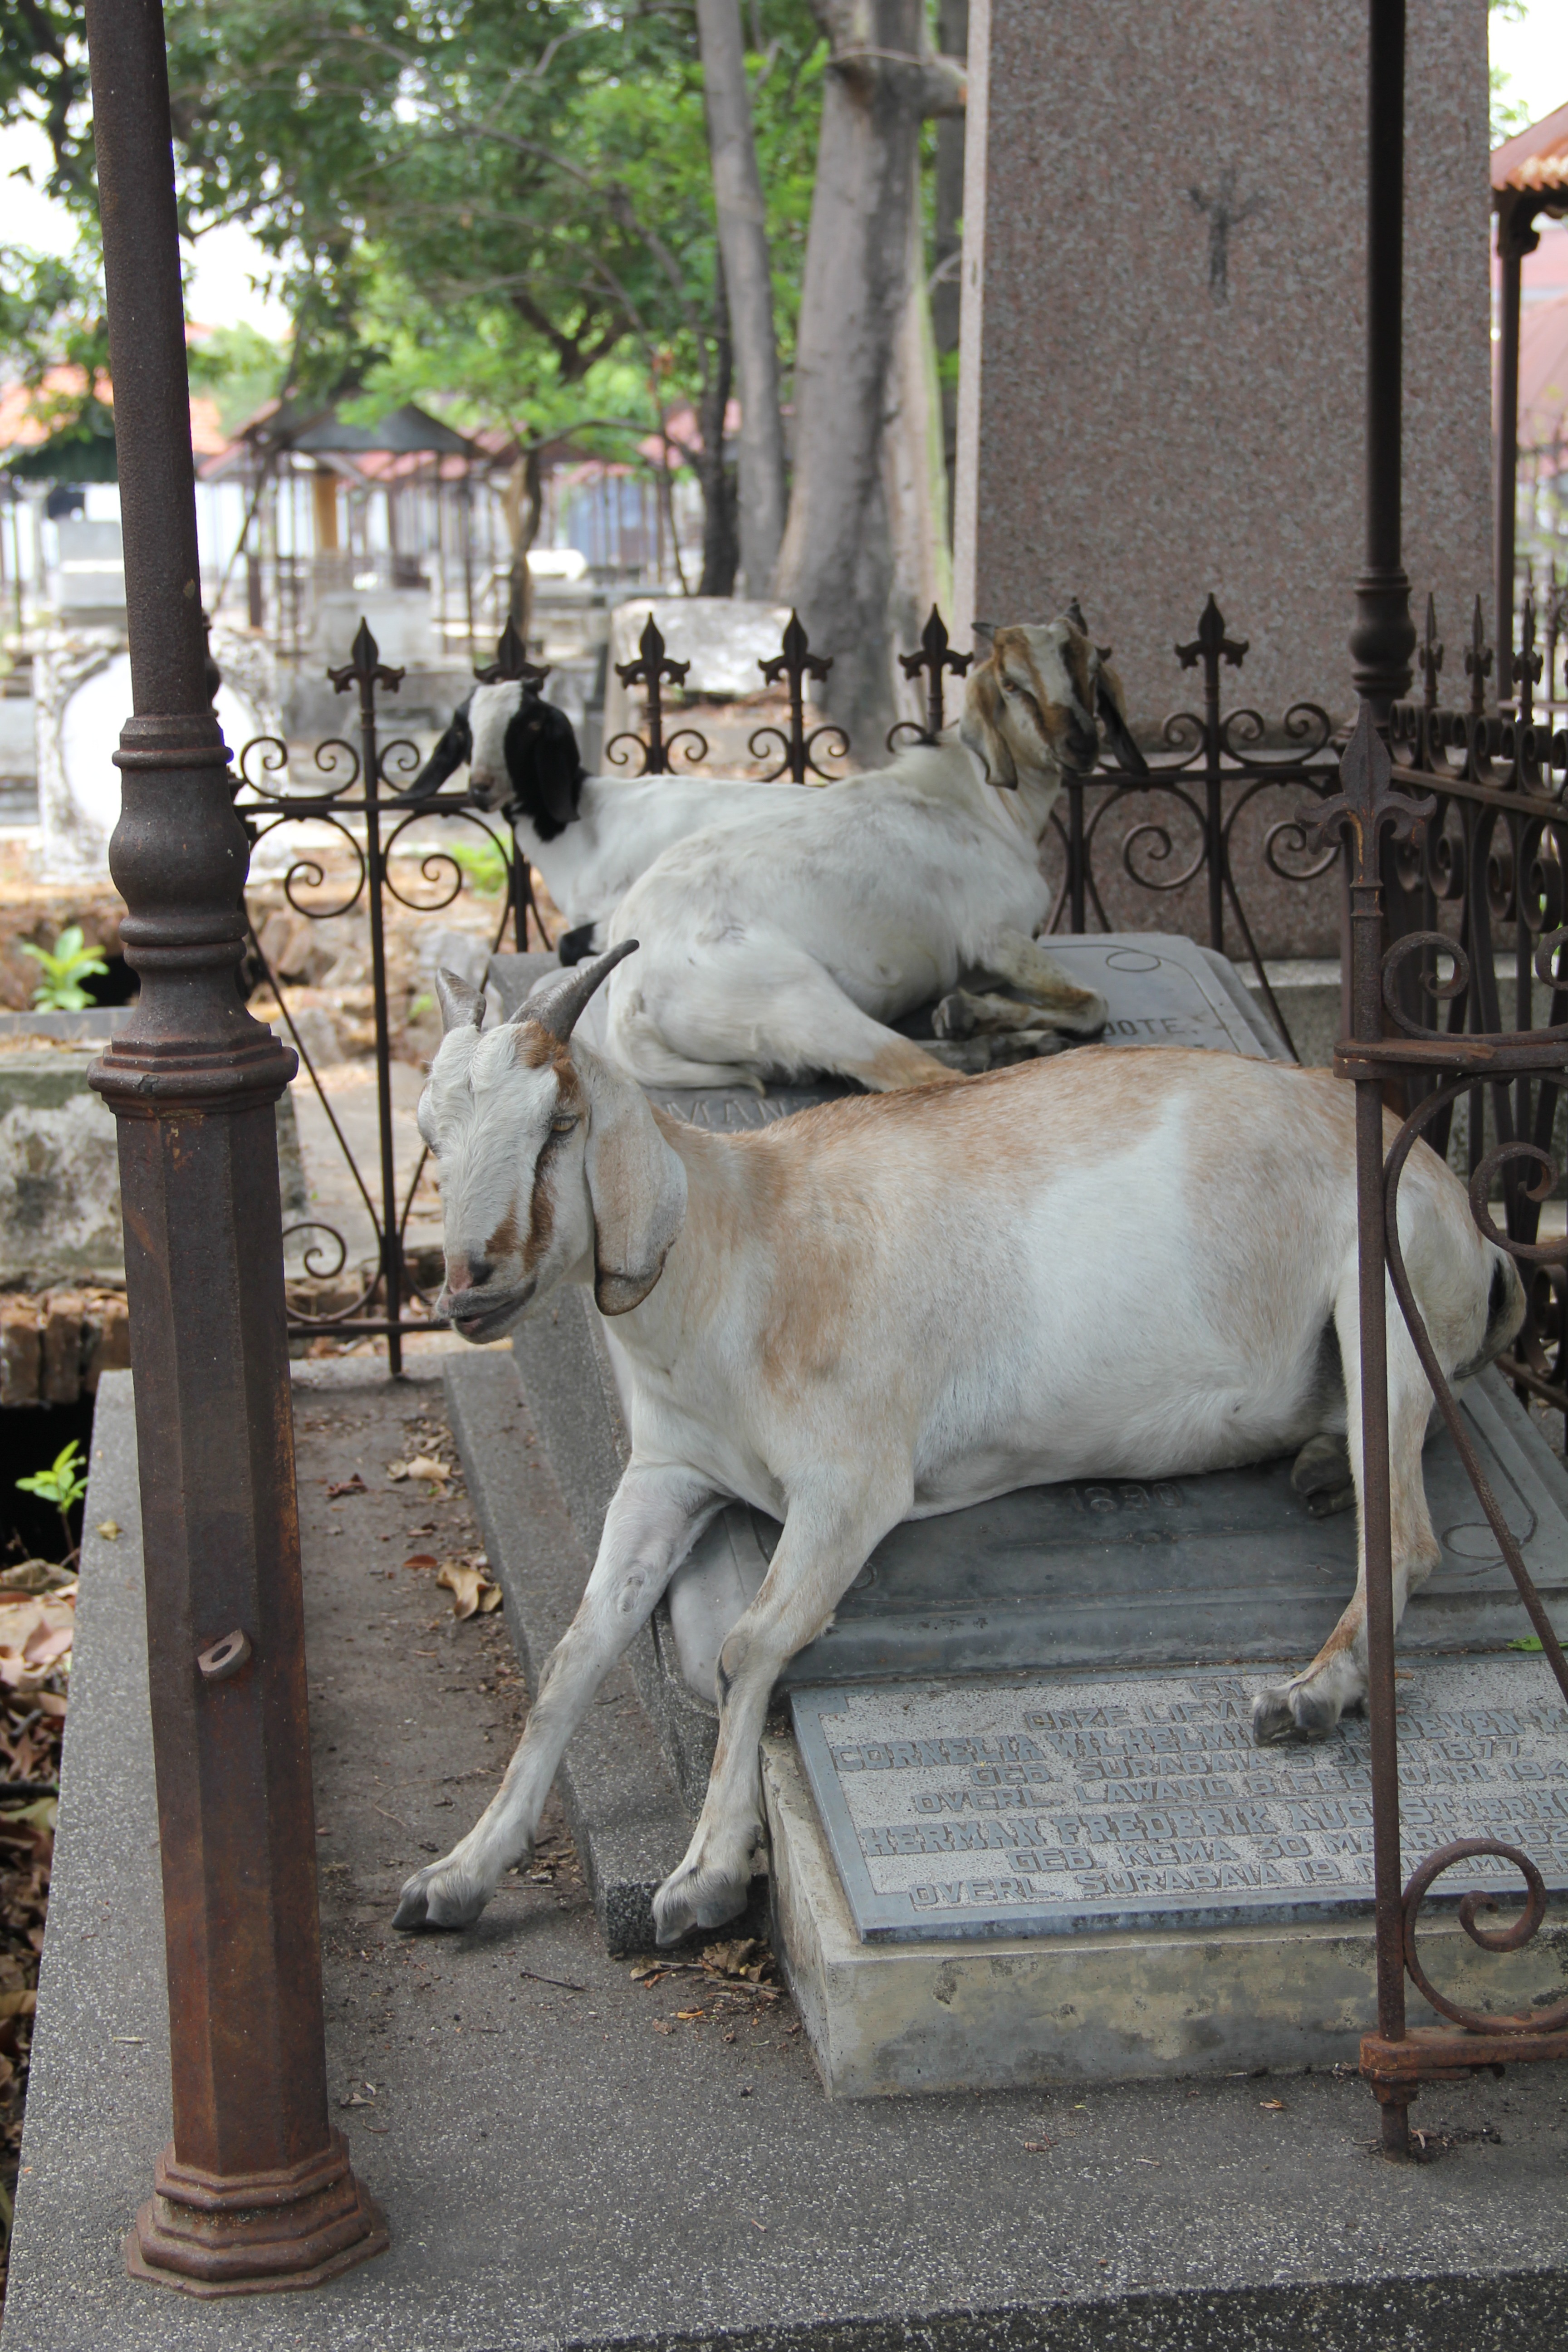
goat, zoo, mammal, cemetery, goats, cattle like mammal, surabaya